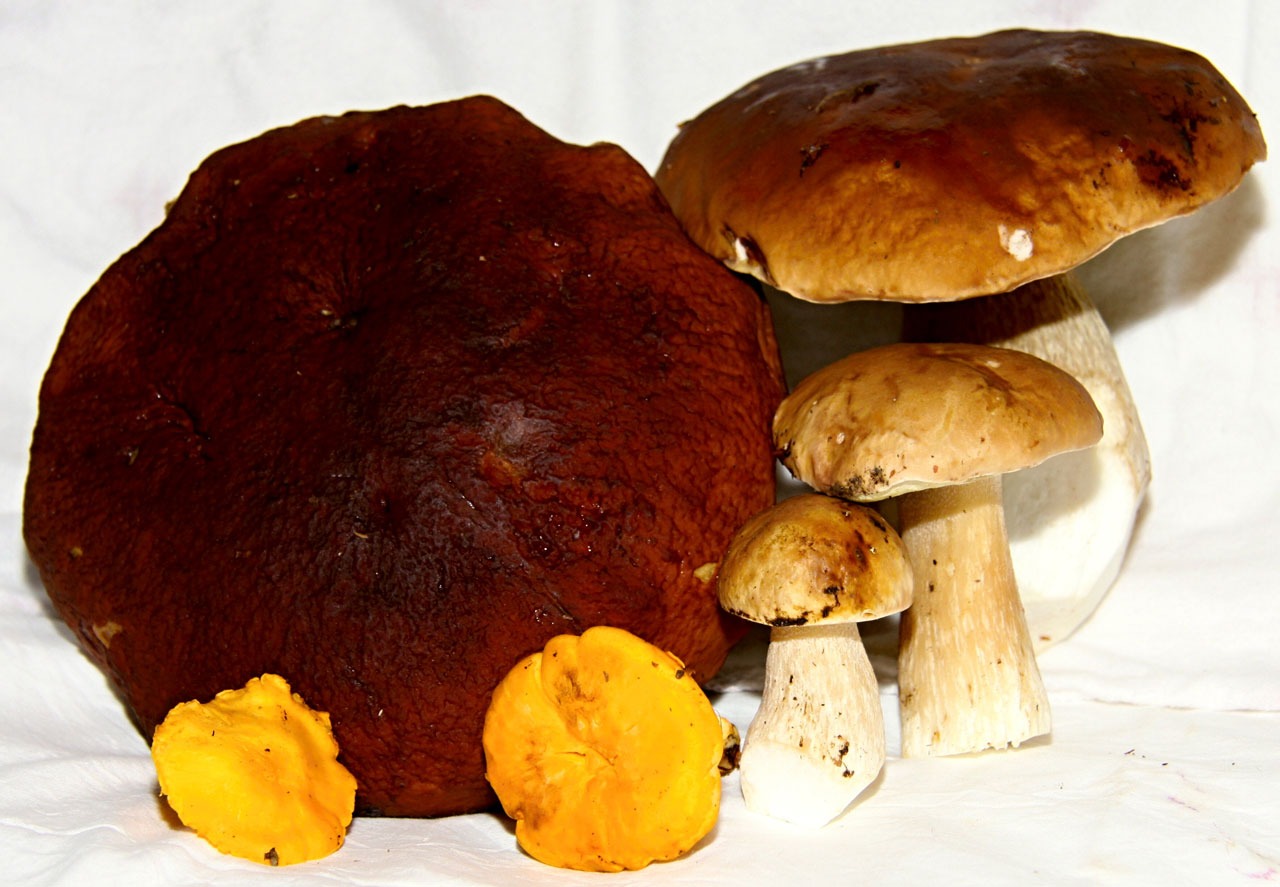
food, produce, mushroom, toadstool, fungus, fungi, mushrooms, bolete, edible, organic, edible mushroom, shiitake, medicinal mushroom, agaricomycetes, agaricaceae, chocolate truffle, penny bun, lingzhi mushroom